Teófilo Torres Corzo

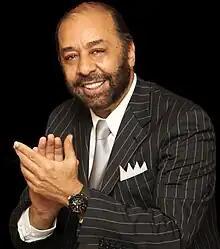

Teófeo Torres Corzo (9 August 1946 – 15 October 2023) was a Mexican lawyer, businessman and politician affiliated with the Institutional Revolutionary Party (PRI).